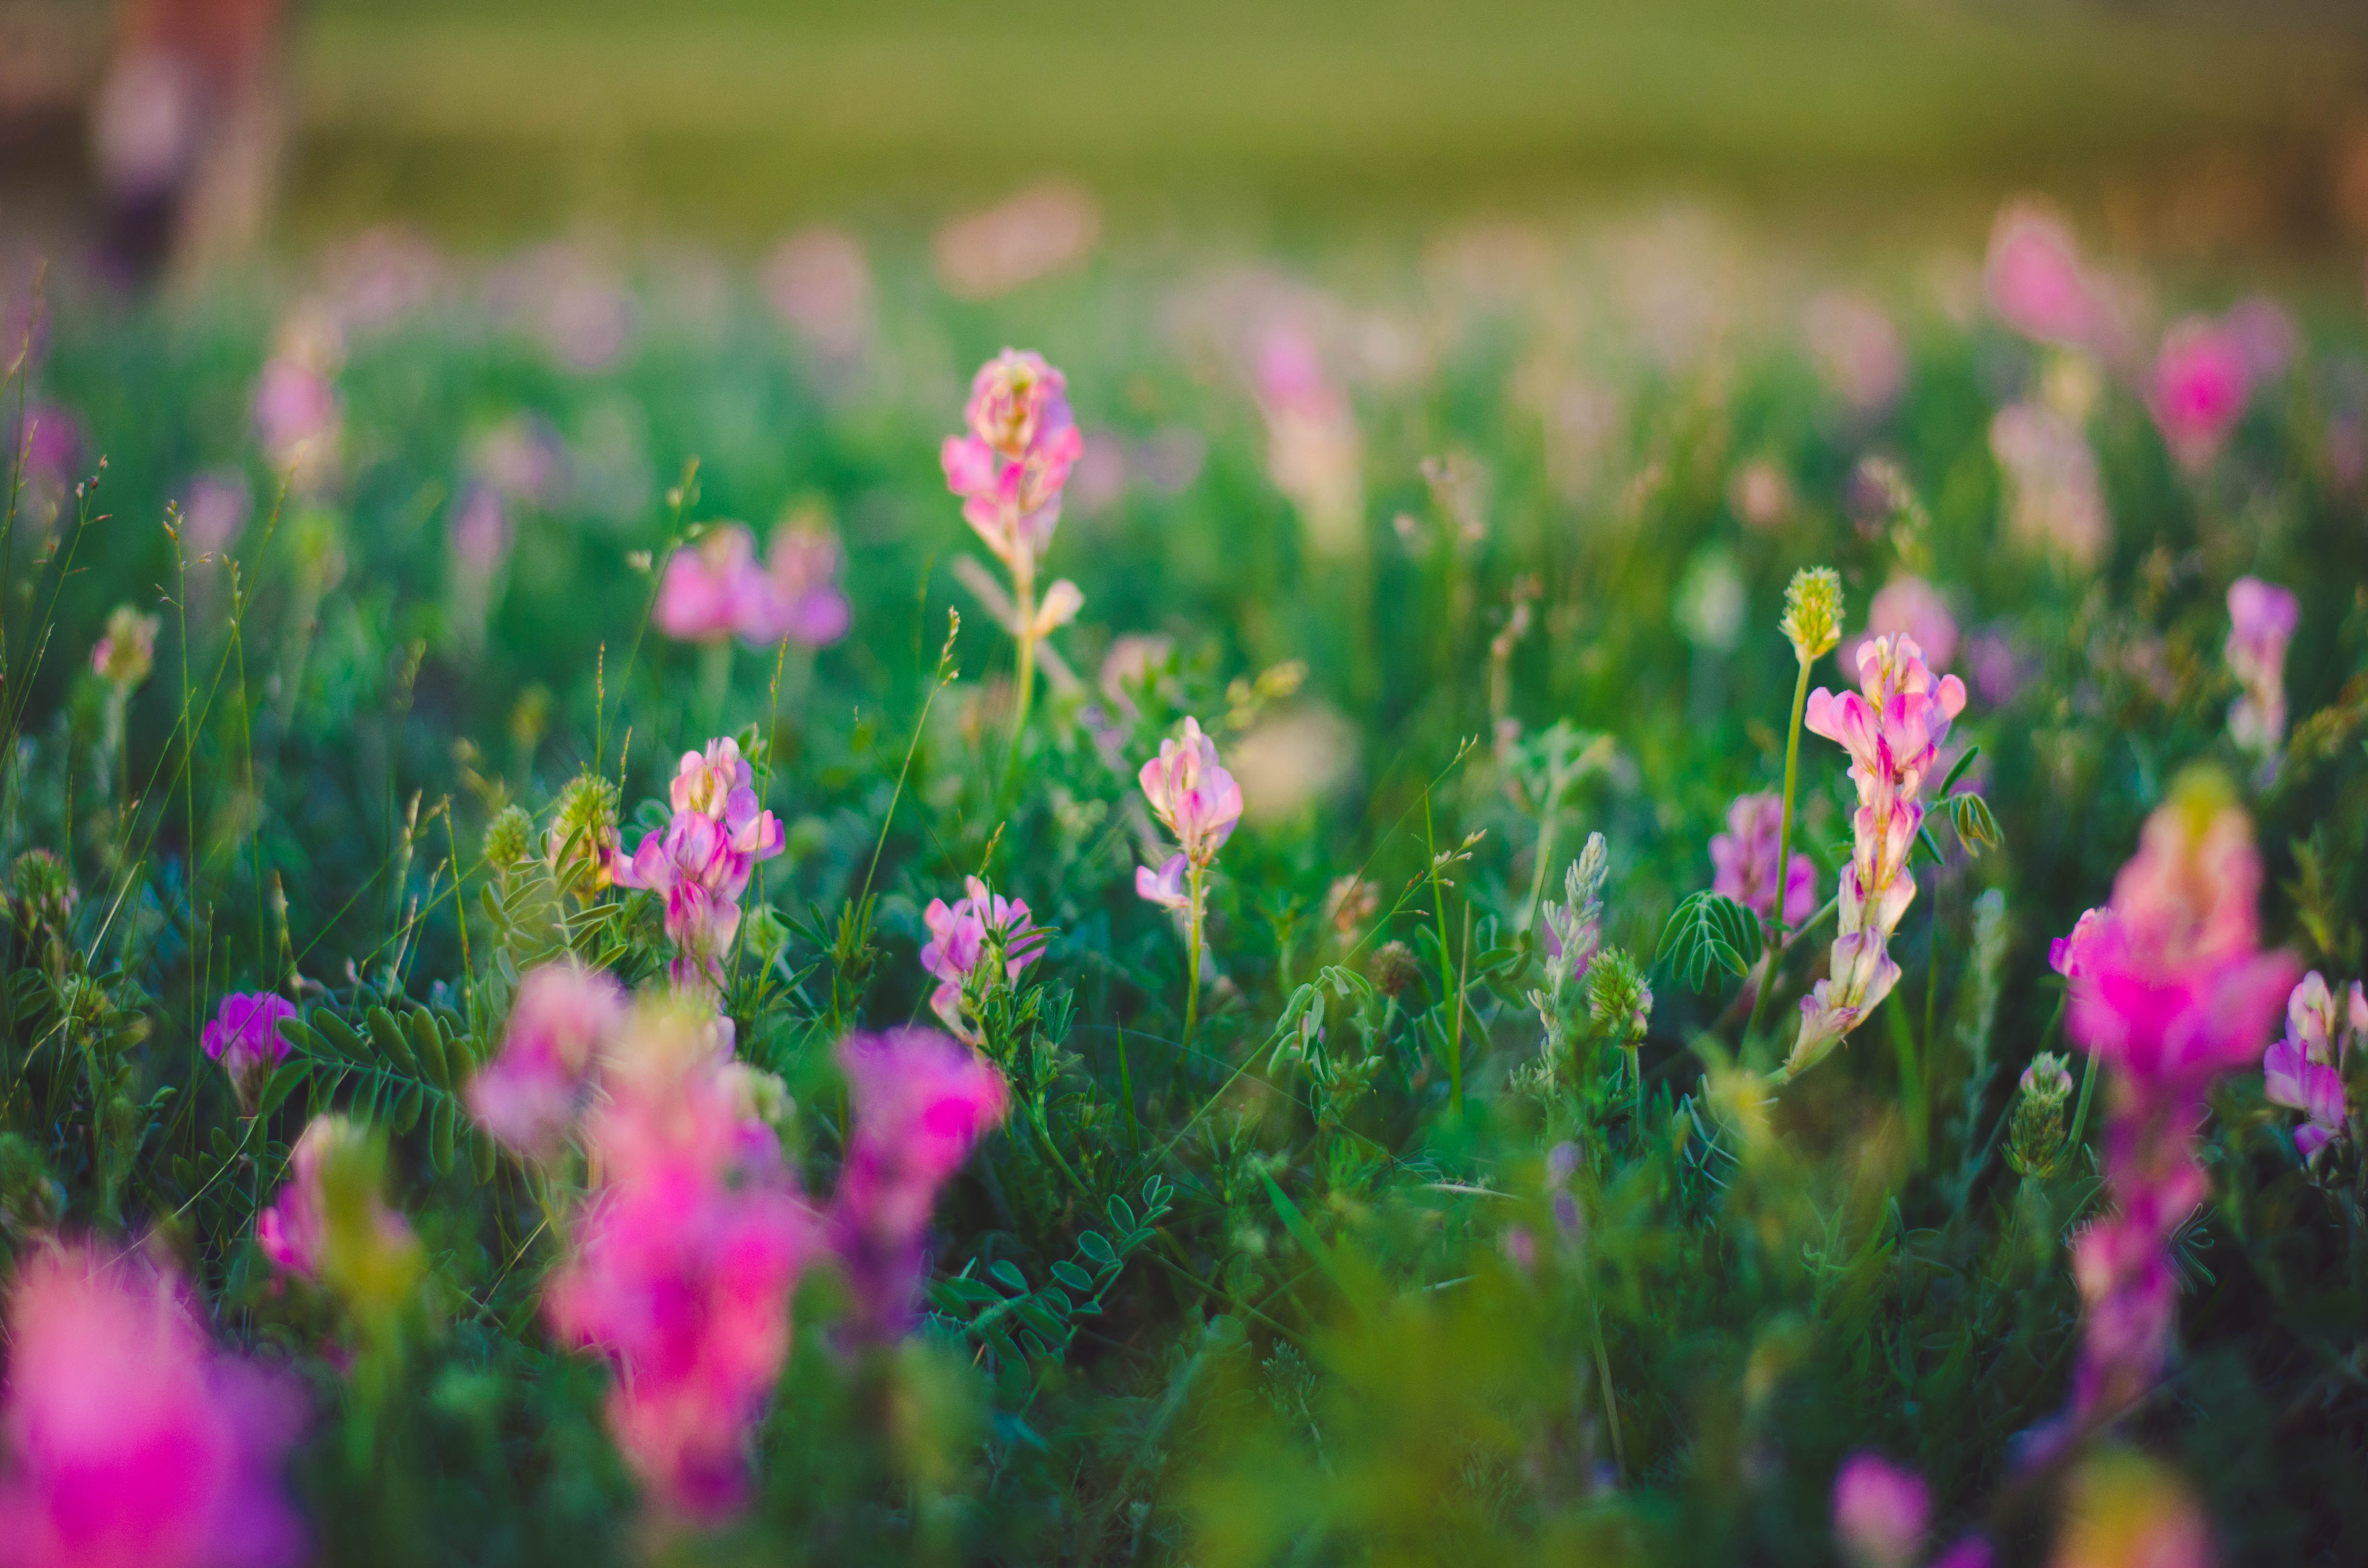
landscape, nature, grass, blossom, plant, field, lawn, meadow, prairie, sunlight, leaf, flower, purple, green, botany, flora, wildflower, flowers, grassland, macro photography, flowering plant, annual plant, grass family